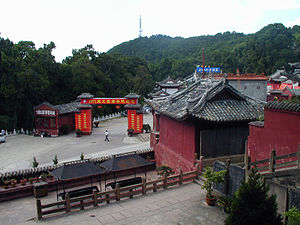
Mianyang
Qiqushantemplet i Mianyang
Mianyang er en by på præfekturniveau og en stor by i provinsen Sichuan i det vestlige Kina. Det har et areal på 20,000 km², og befolkningen anslås til 5,2 millioner mennesker.